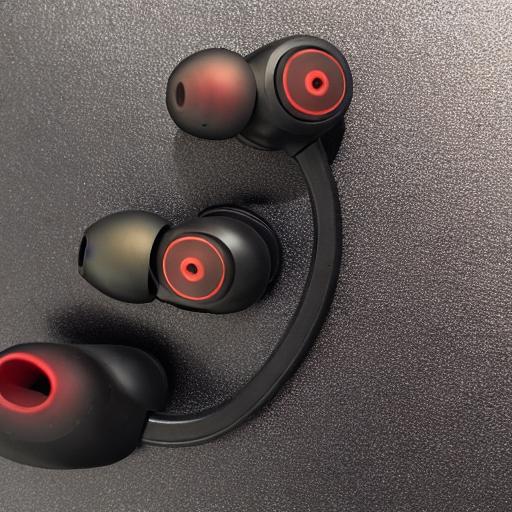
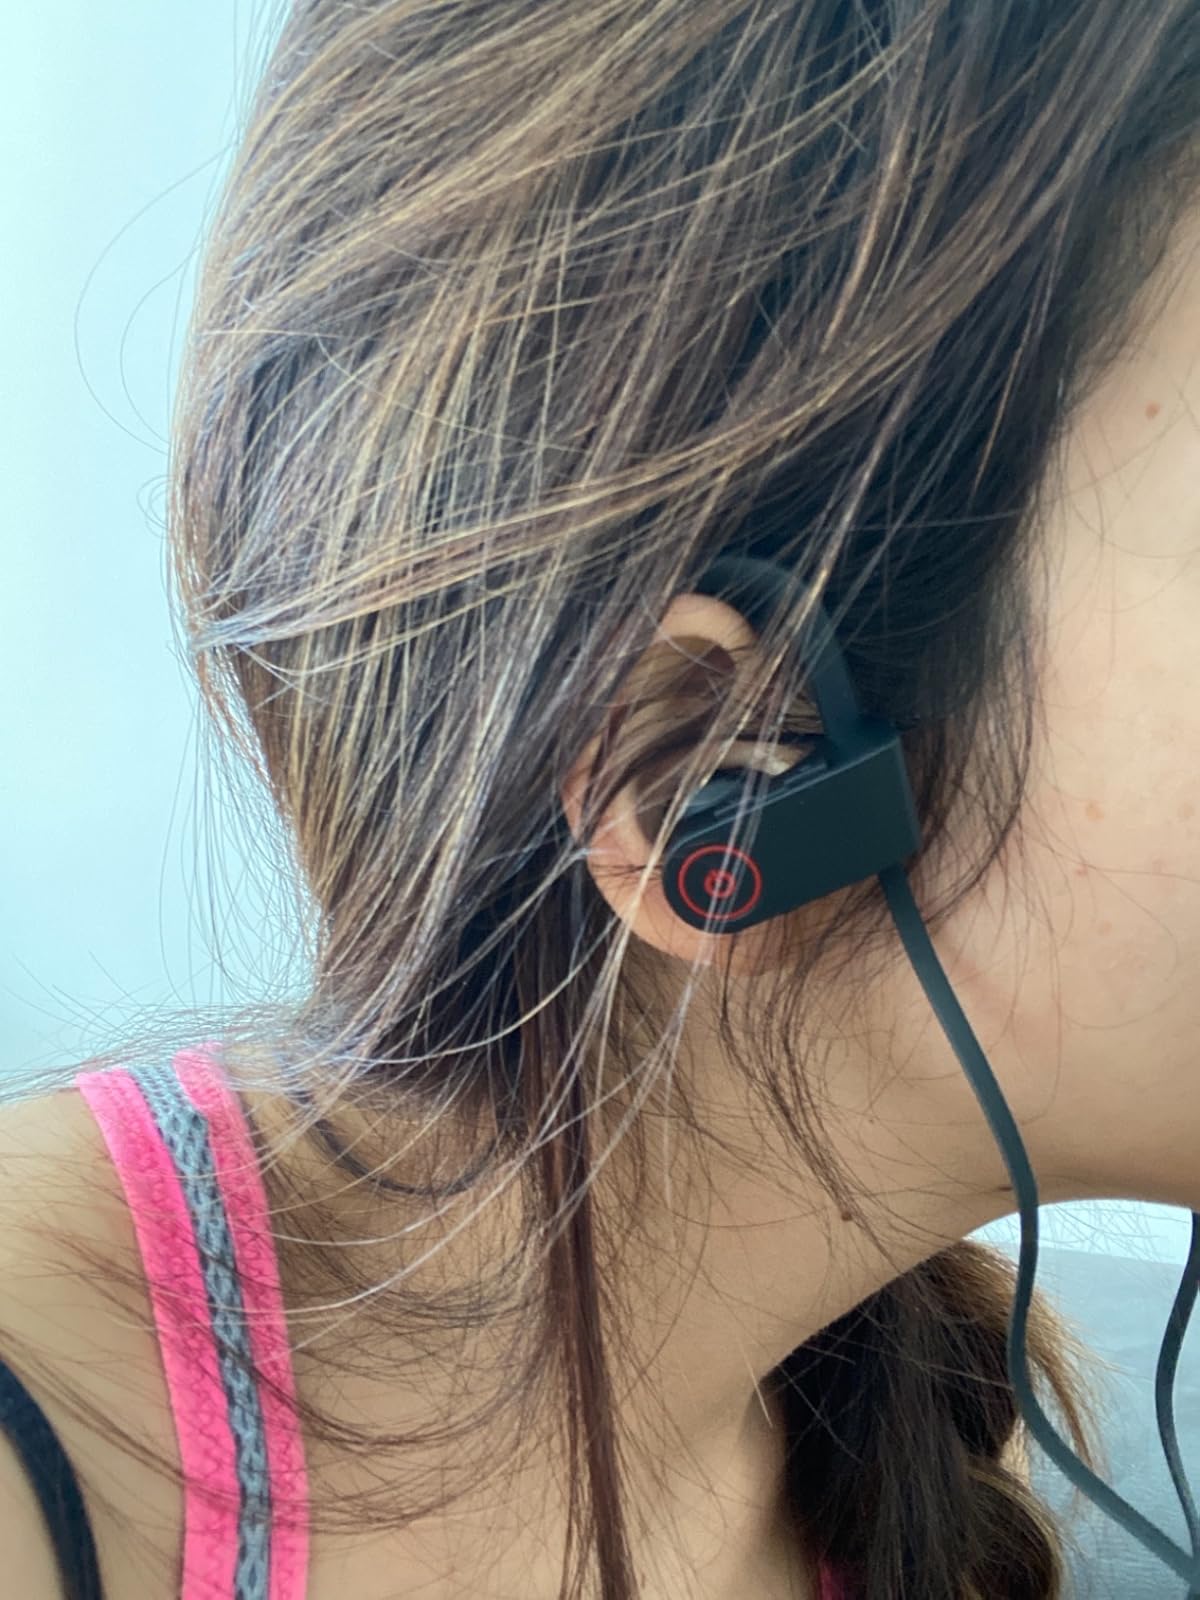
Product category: headphones
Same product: no